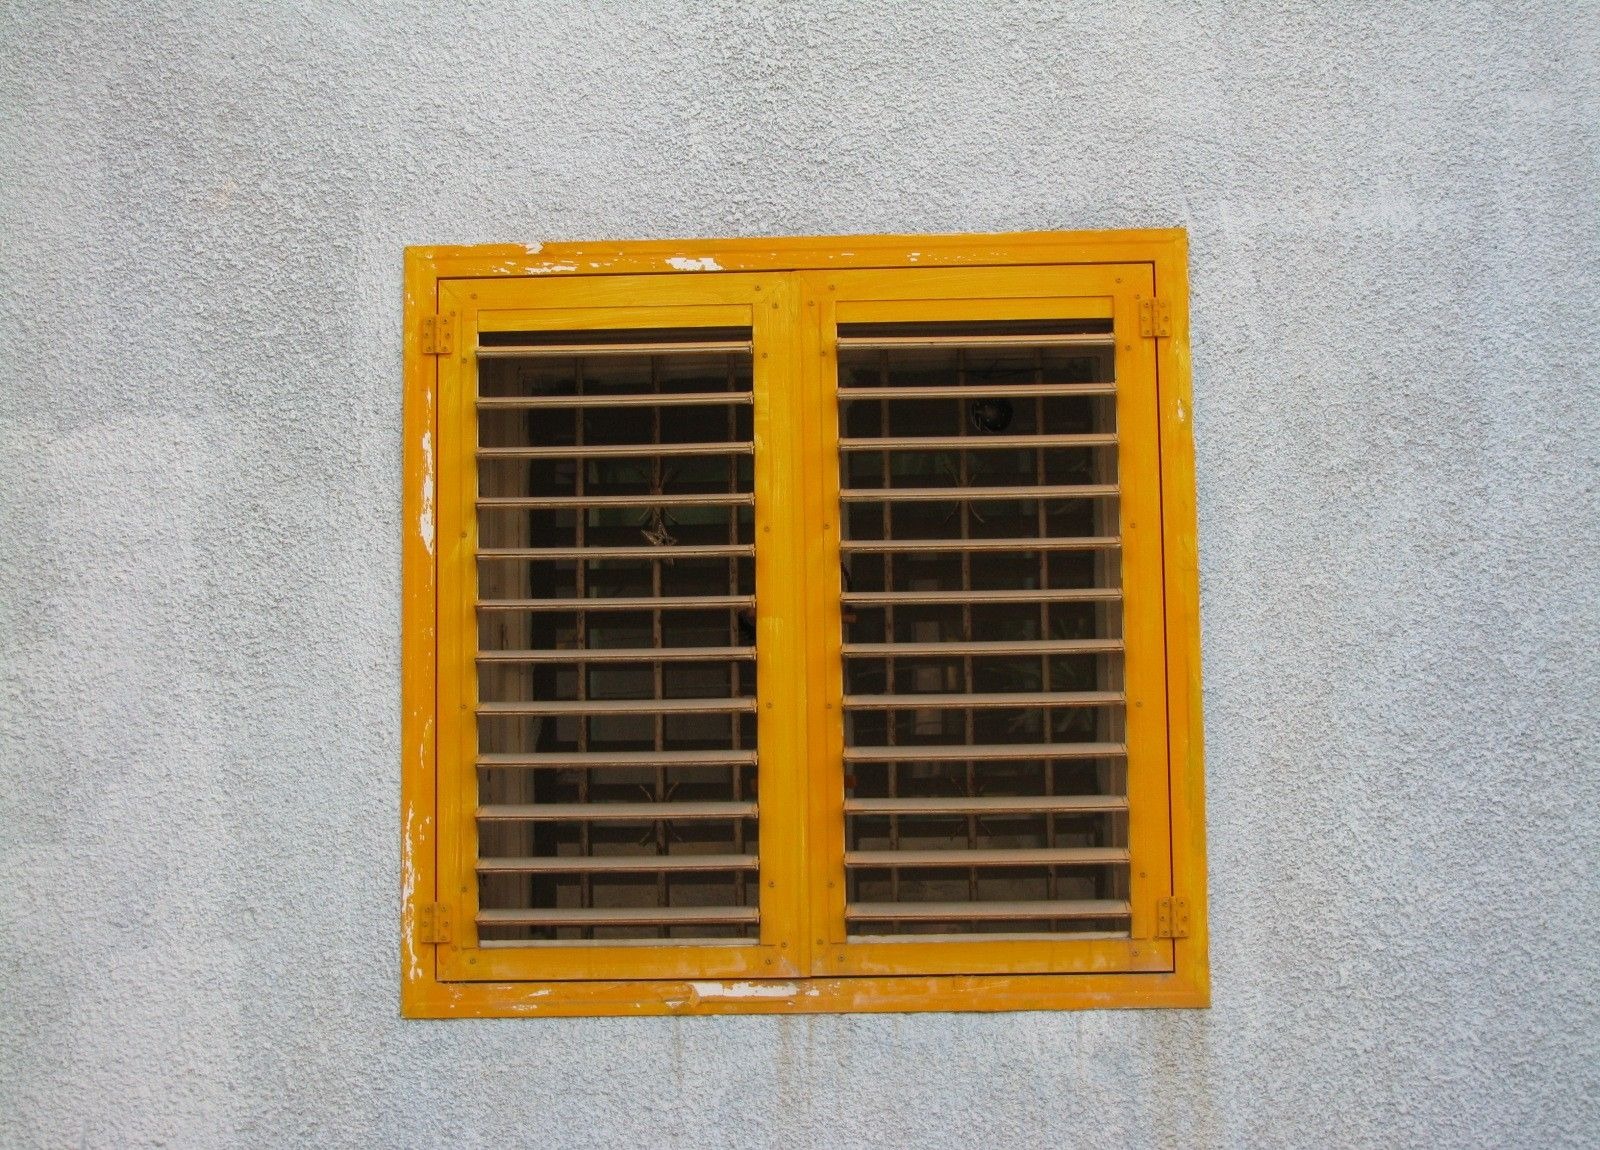
architecture, wood, house, window, building, urban, orange, construction, shelf, exterior, yellow, lighting, door, cage, interior design, product, design, window blind, picture frame, window covering